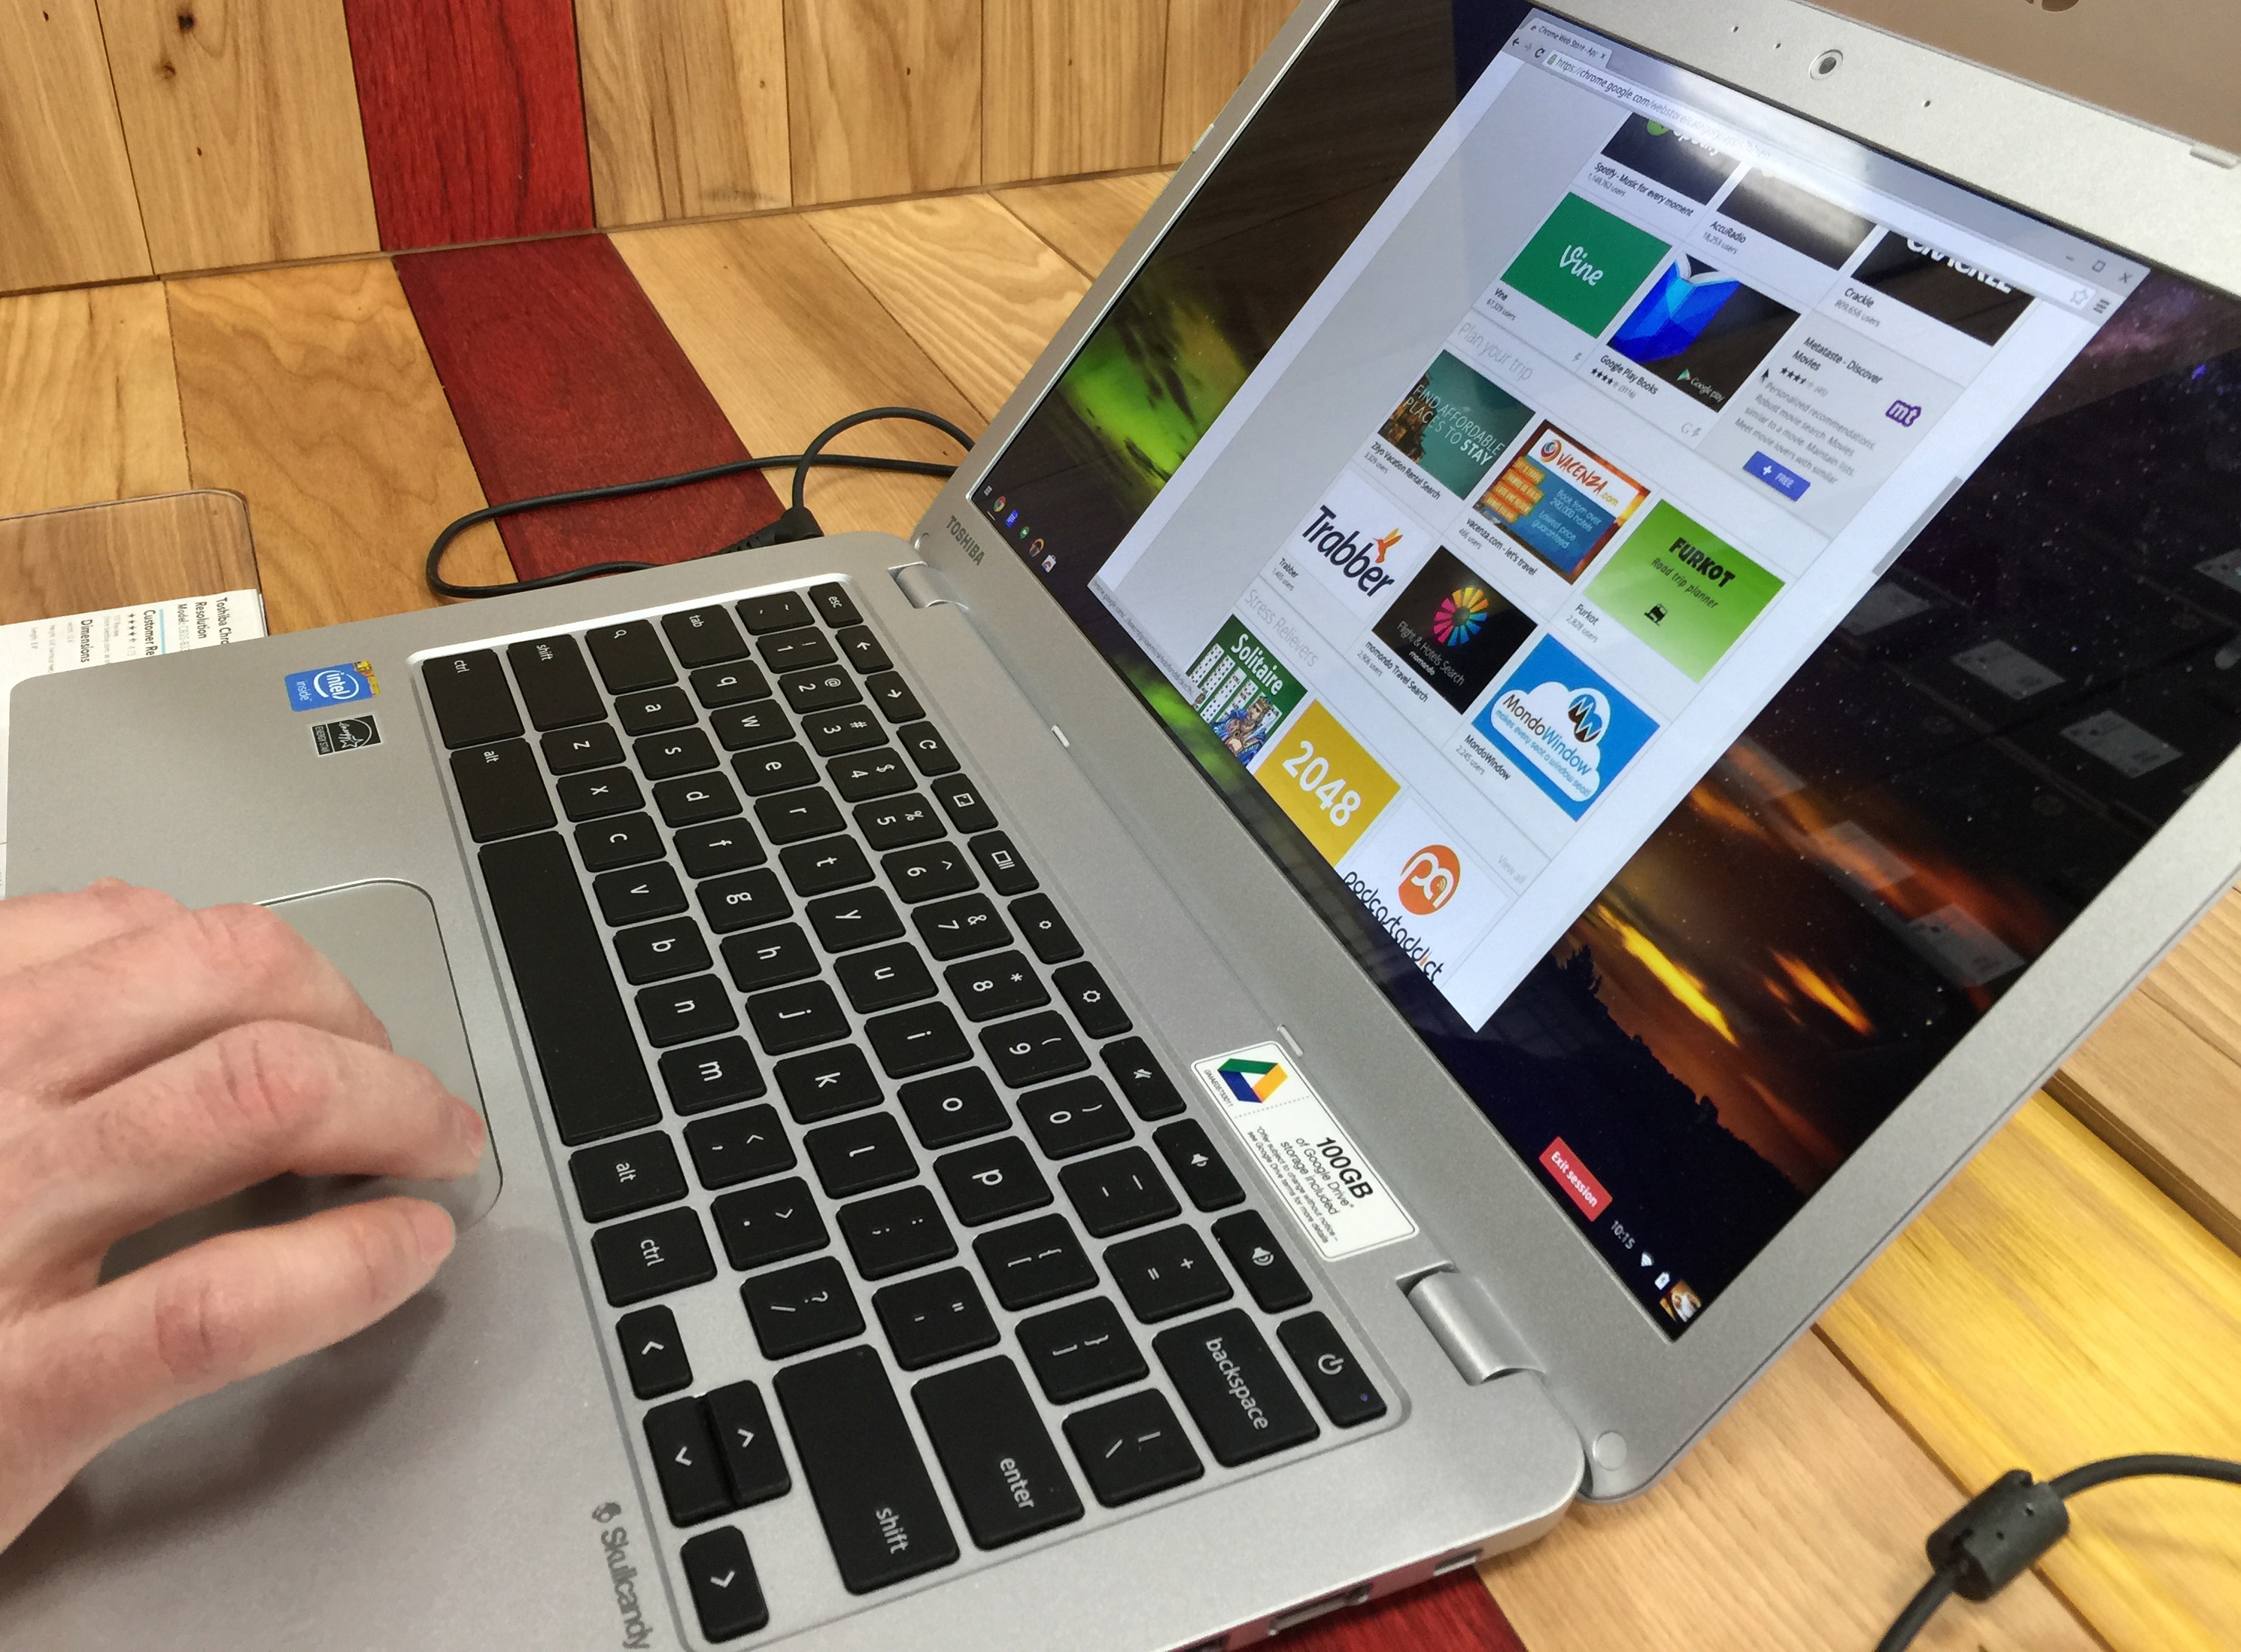
laptop, notebook, computer, work, hand, screen, keyboard, technology, web, internet, touch, equipment, communication, gadget, electronic, device, monitor, design, display, digital, pc, information, connection, multimedia, wireless, program, data, portable, chromebook, personal computer, tablet computer, electronic device, computer hardware, personal computer hardware, computer program